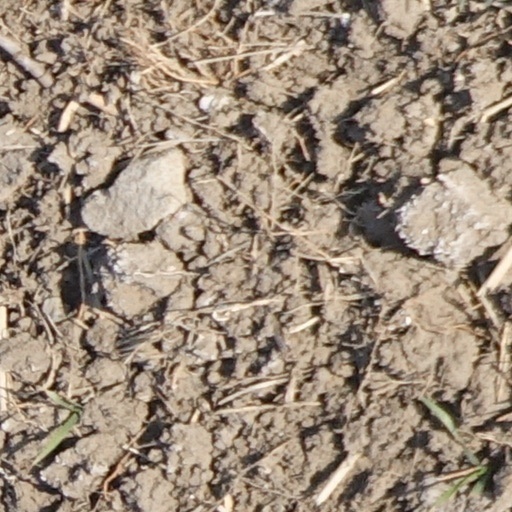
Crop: wheat